Aleksandra Goryachkina

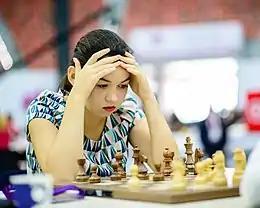
Goryachkina at the 2016 Chess Olympiad

Goryachkina has represented Russia in the women's events at the European Team Championship, the World Team Championship, and the Chess Olympiad. She made her debut on the national women's team on the reserve board at the 2013 European Team Chess Championship, scoring 2½/5 to help Russian win a silver medal behind Ukraine. Her next major national team event was the 2015 Women's World Team Championship, where she scored 5/7 to earn a silver medal on the fourth board. Russia also won the silver medal at the competition behind Georgia. Later in the year, she played the third board at the Women's European Team Championship, winning both individual and team gold medals.